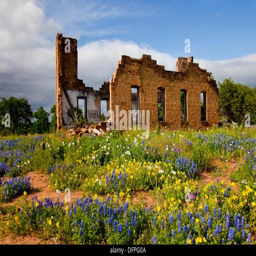
the ruins of an old school with a variety of wildflowers